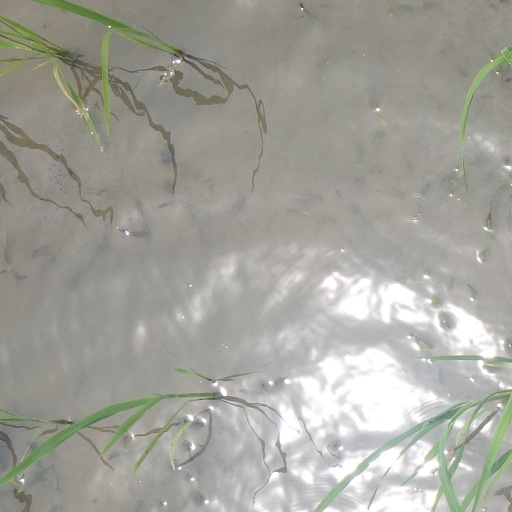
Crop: rice